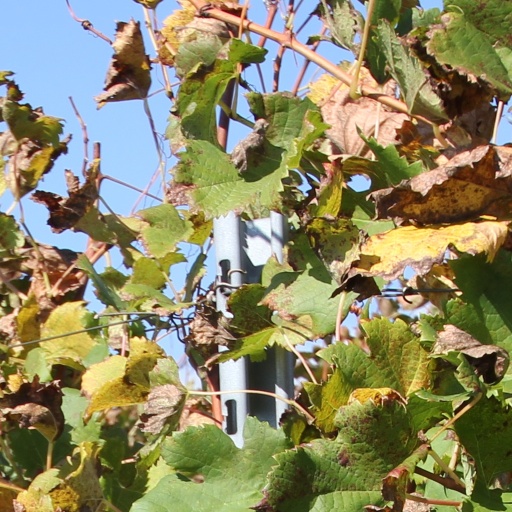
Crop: grape